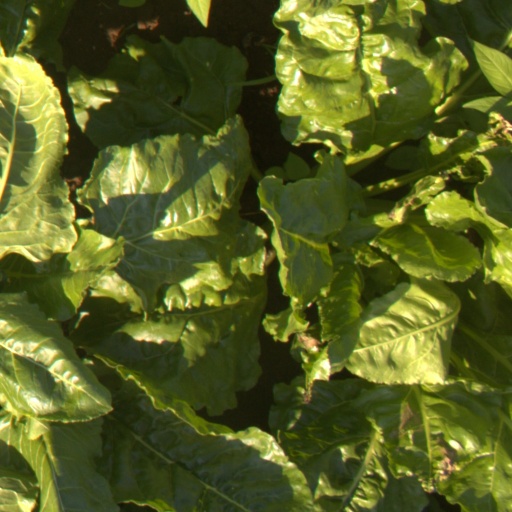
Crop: sugar beet